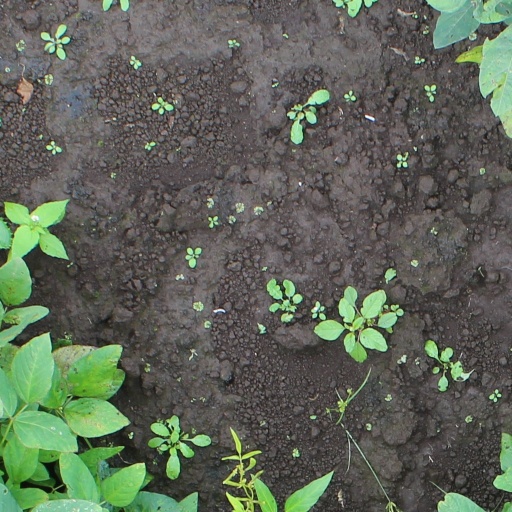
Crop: soybean